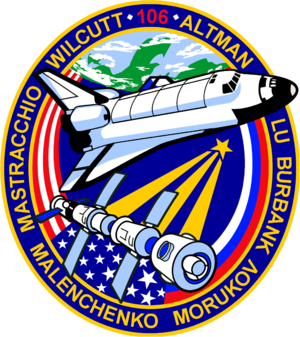
STS-106 est la vingt-deuxième mission de la Navette spatiale Atlantis et la quatrième mission vers la Station spatiale internationale.
Daniel Christopher Burbank est un astronaute de la NASA. Il est né le 27 juillet 1961 à Manchester.
Iouri Ivanovitch Malentchenko, né le 22 décembre 1961 à Svitlovodsk, en RSS d'Ukraine, est un cosmonaute russe. Entre 1994 et 2016, il a effectué six vols spatiaux, dont cinq de longue durée.